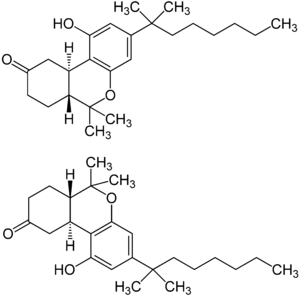
Le nabilone est un médicament cannabinoïde, c'est un analogue du dronabinol.